Question: Please indicate a possible affordance area of the jump_skateboard that can be used for standing on
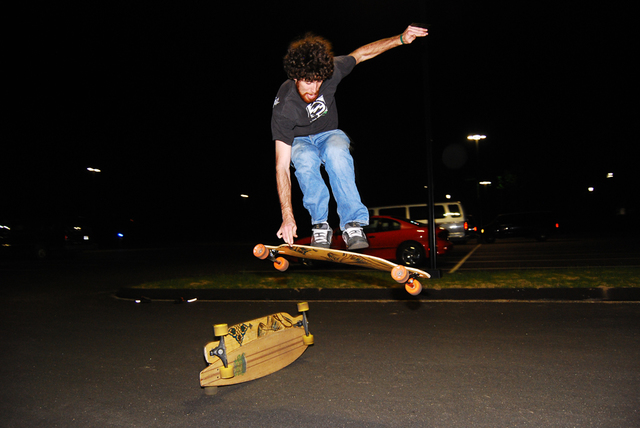
Answer: [237.389, 236.238, 432.056, 296.238]